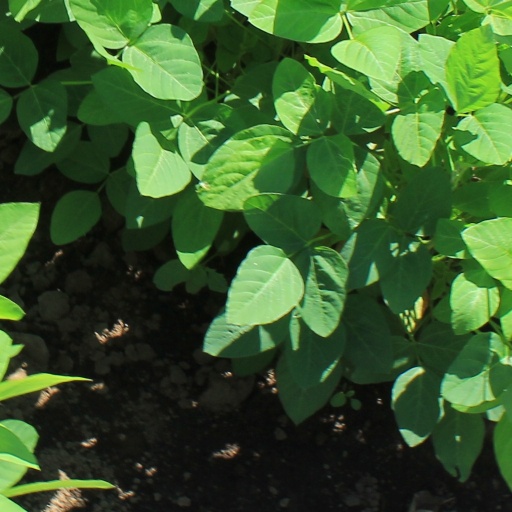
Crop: soybean